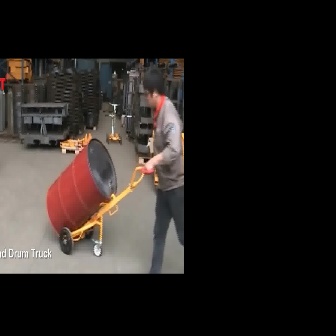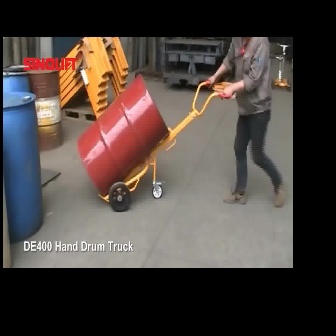
  Please identify the target specified by the bounding box [56,158,154,256] in the first image and locate it in the second image. Return the coordinates in [x_min,y_min,x_max,y_max] format.
Answer: [97,76,232,211]